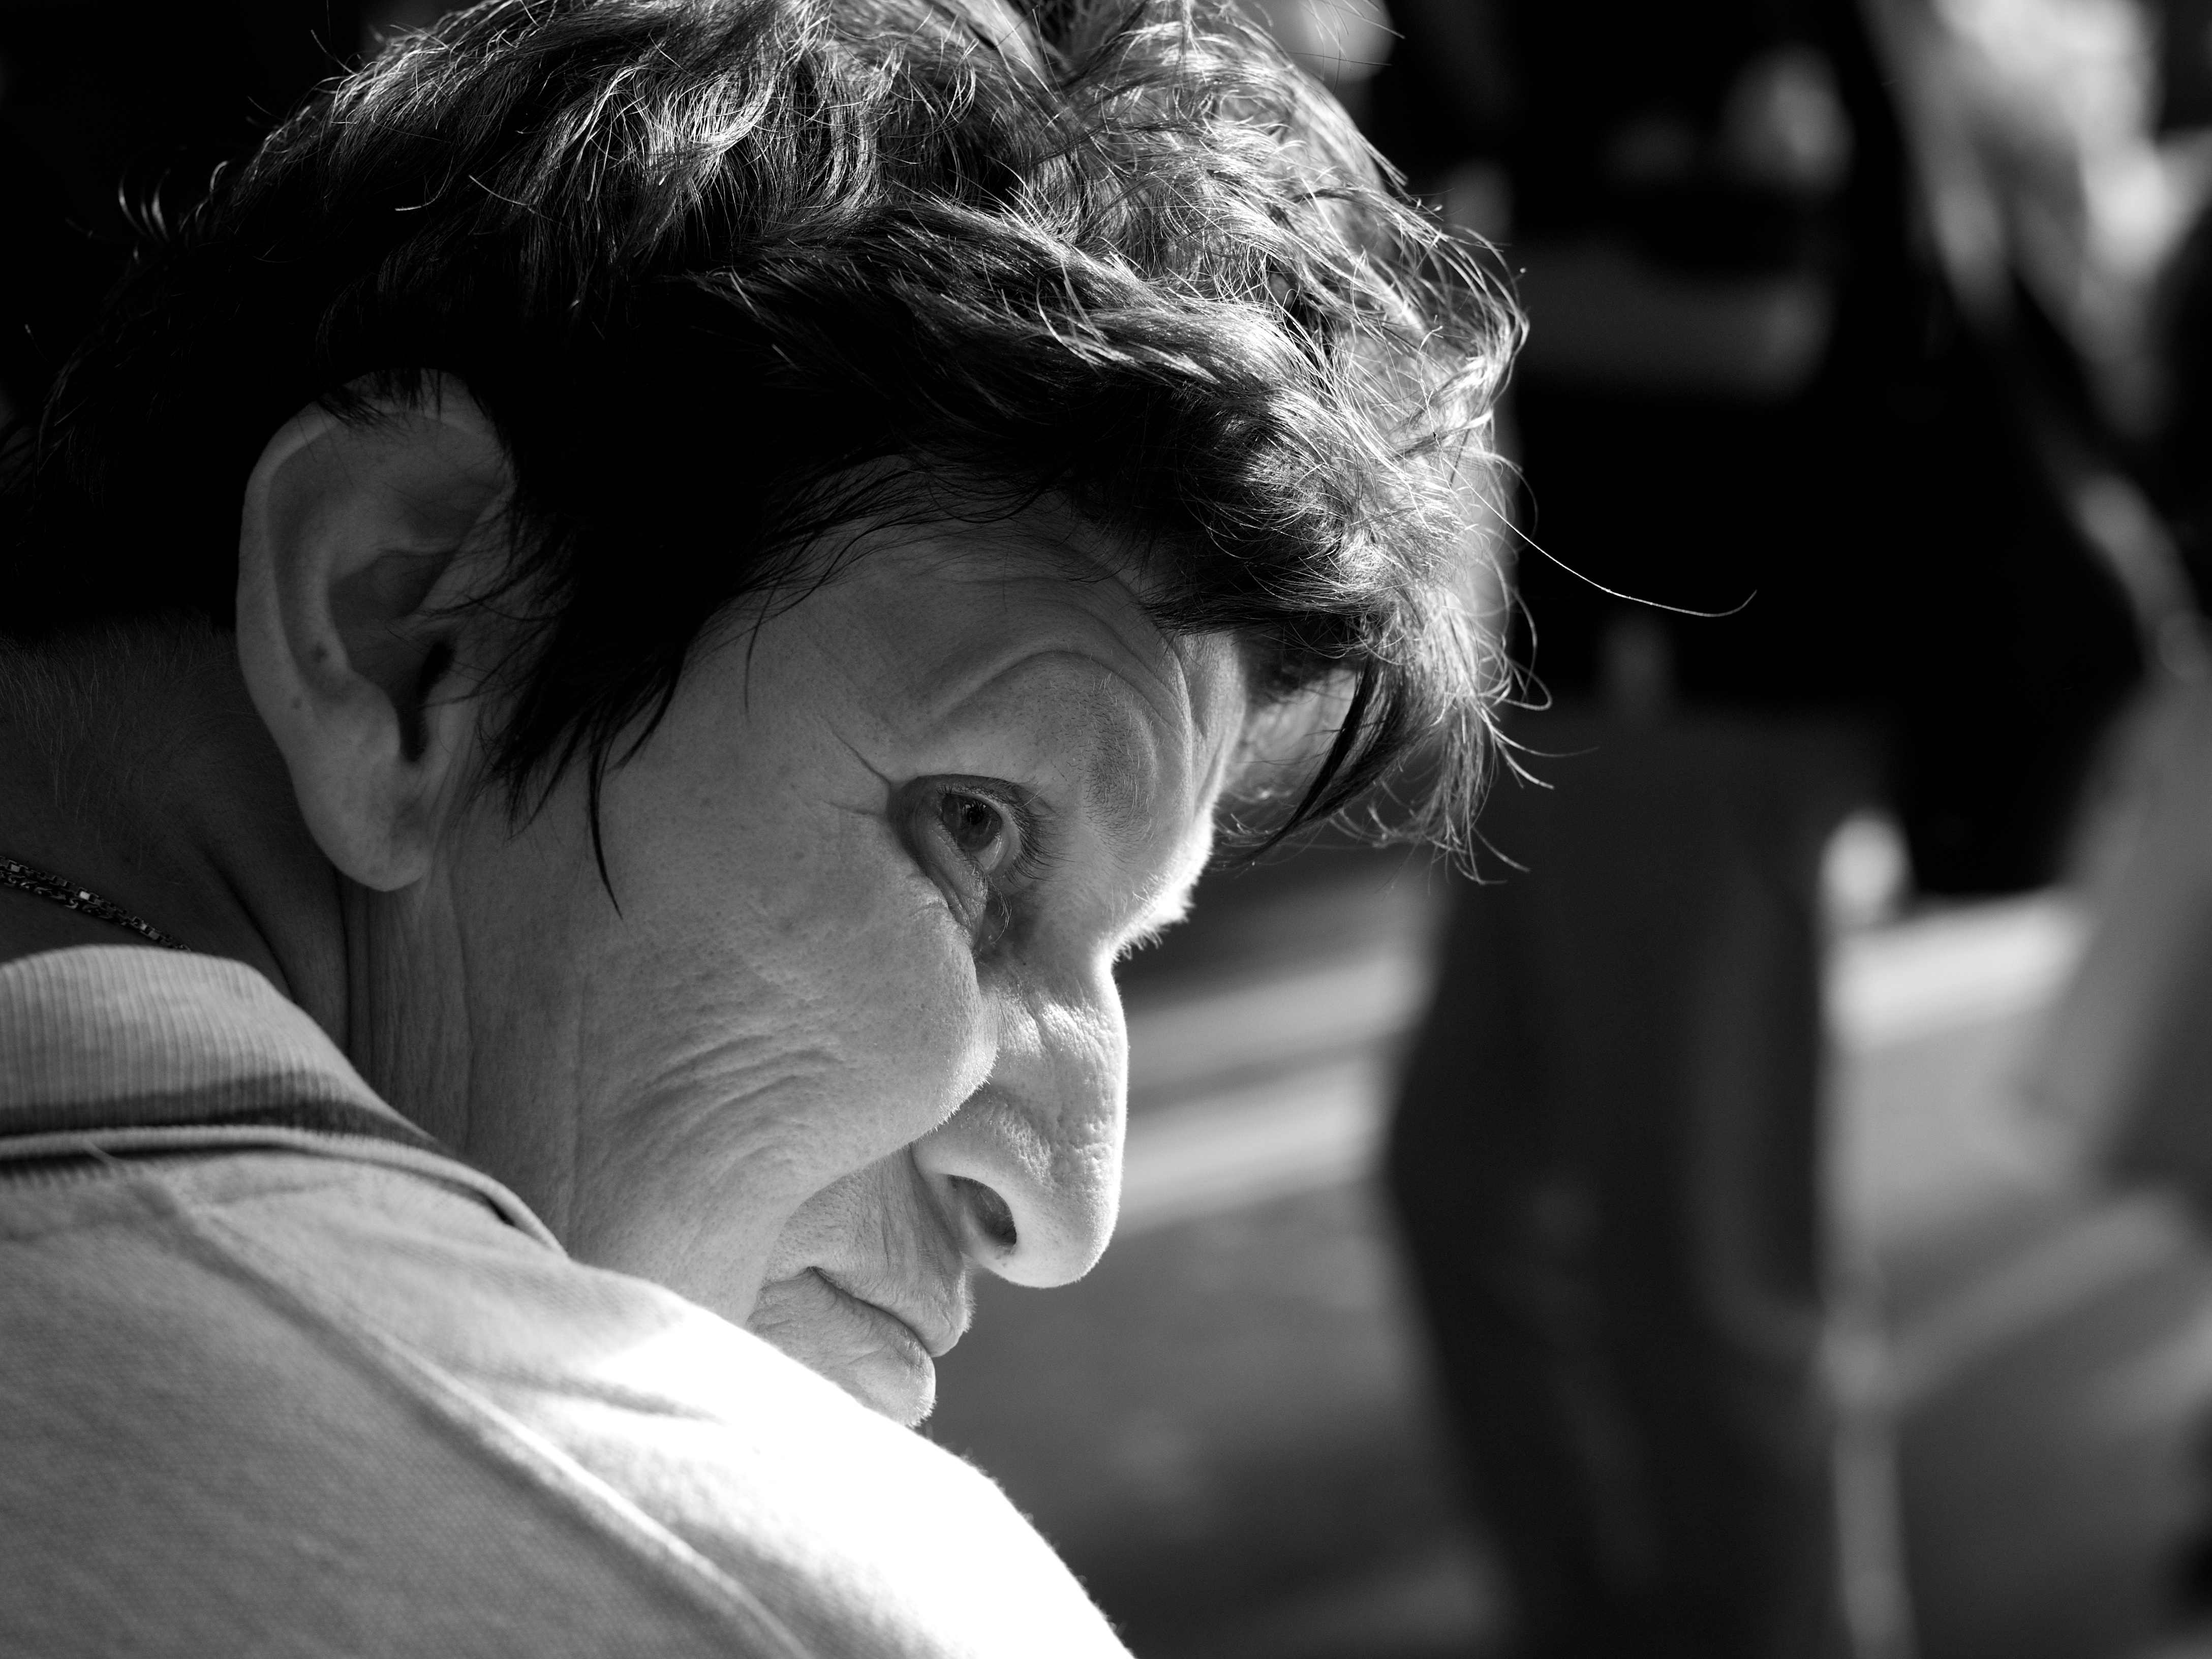
man, person, black and white, white, street, photography, ebook, portrait, training, black, monochrome, streetphotography, flickr, thomas, video, olympus, omd, fuji, leica, emotion, monochrom, leuthard, hcb, thomasleuthard, streettogs, interaction, monochrome photography, portrait photography, film noir